Tareythang

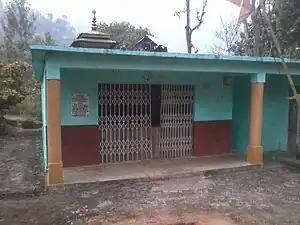
Tarkeshwar Shivalaya Mandir, Tareythang, Pakyong district Sikkim

People are mainly engaged in primary sector like house farming, Agriculture, pitty business, Horticulture, diary etc. People engaged in agriculture produce as their main crops every year is Paddy (Dhaan), Maize (Makkai), Broom Plant (Kuccho), millet (Kodho), Ginger (Adhuwa), vegetables products & less quantity of cardamom (Aalinchi).